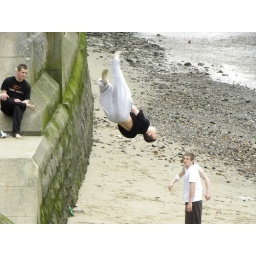
Jumping off an embankment wall onto the sand beneath